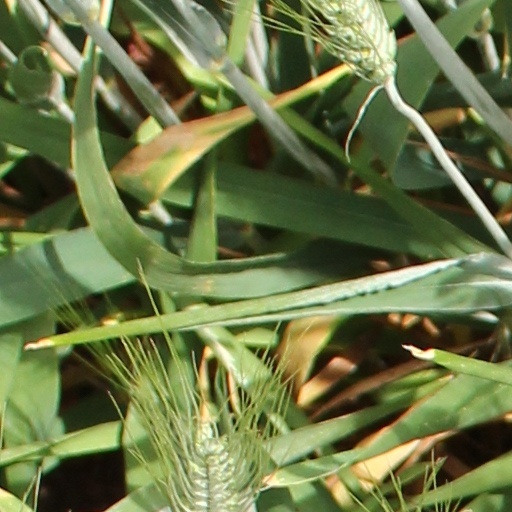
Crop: wheat